Starman (Ted Knight)

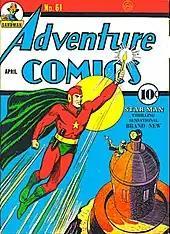
Ted Knight as the original Starman, as he appeared on the cover of "Adventure Comics" #61 (April 1941). Art by Jack Burnley.

Invited by editor Whitney Ellsworth to create a new superhero character, Burnley drew the Starman costume as a variation of Superman's famous outfit, topped with a Buck Rogers-style helmet. Gardner Fox developed the character, and science-fiction writer Alfred Bester also contributed Starman scripts. Later in the run, Emil Gershwin wrote the stories, with art by Mort Meskin and George Roussos.